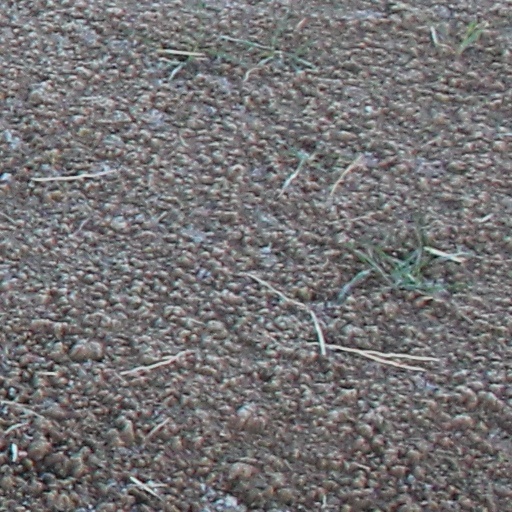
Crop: wheat